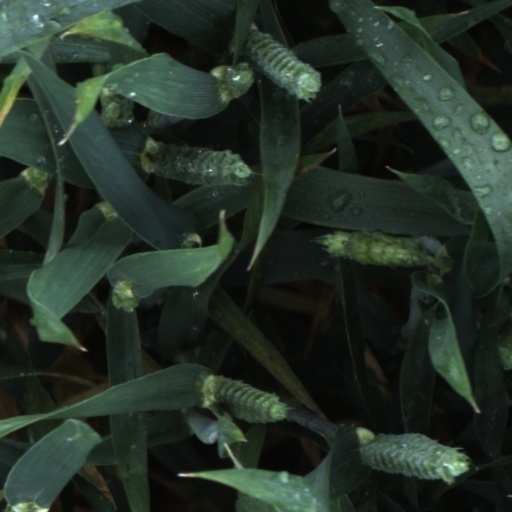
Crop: wheat